A Genius in the Family (book)

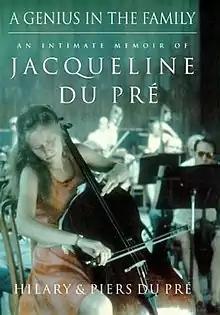

A Genius in the Family is a memoir by Piers and Hilary du Pré, which chronicles the life and career of their late sister, cellist Jacqueline du Pré. The book claims to tell the true story of their family lives, and each chapter is headed 'Piers' or 'Hilary', according to which author wrote it.